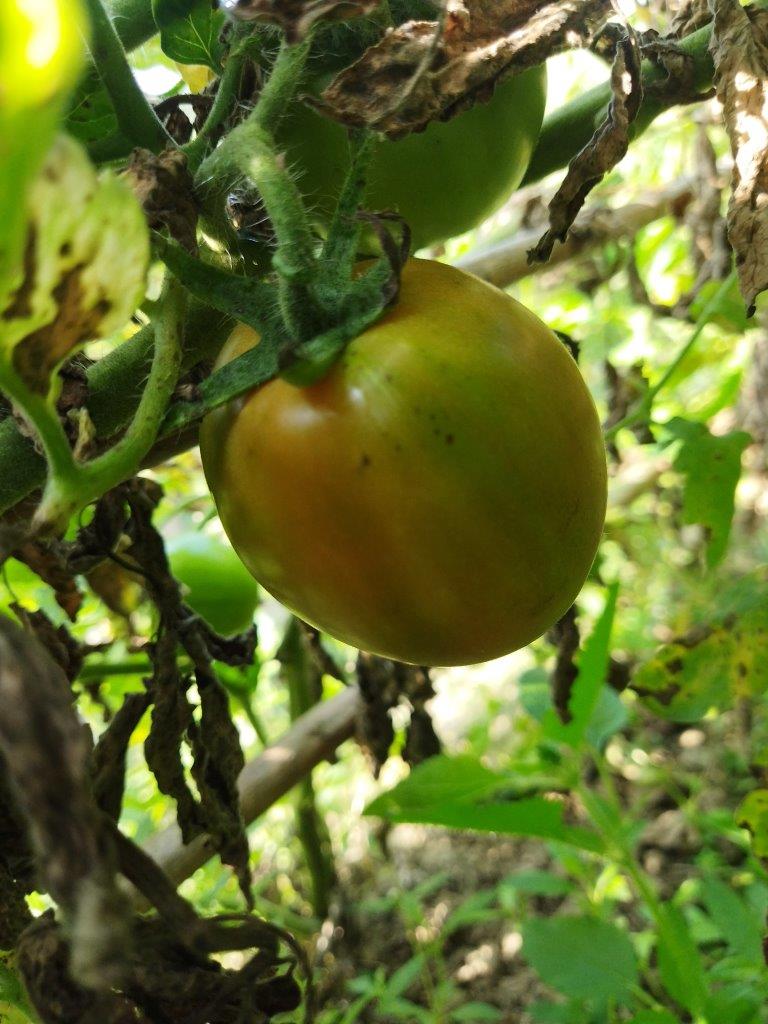
Maturity: Mature